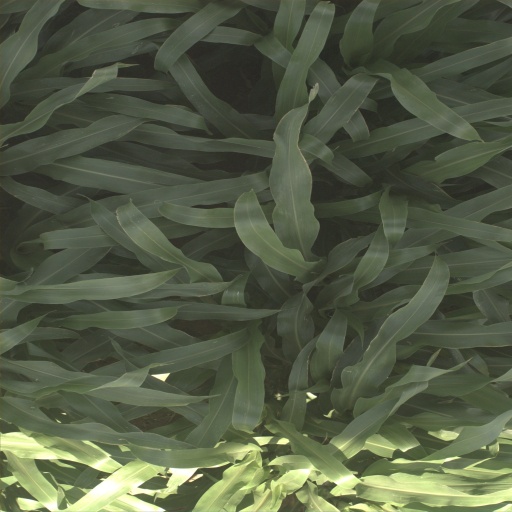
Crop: sorghum